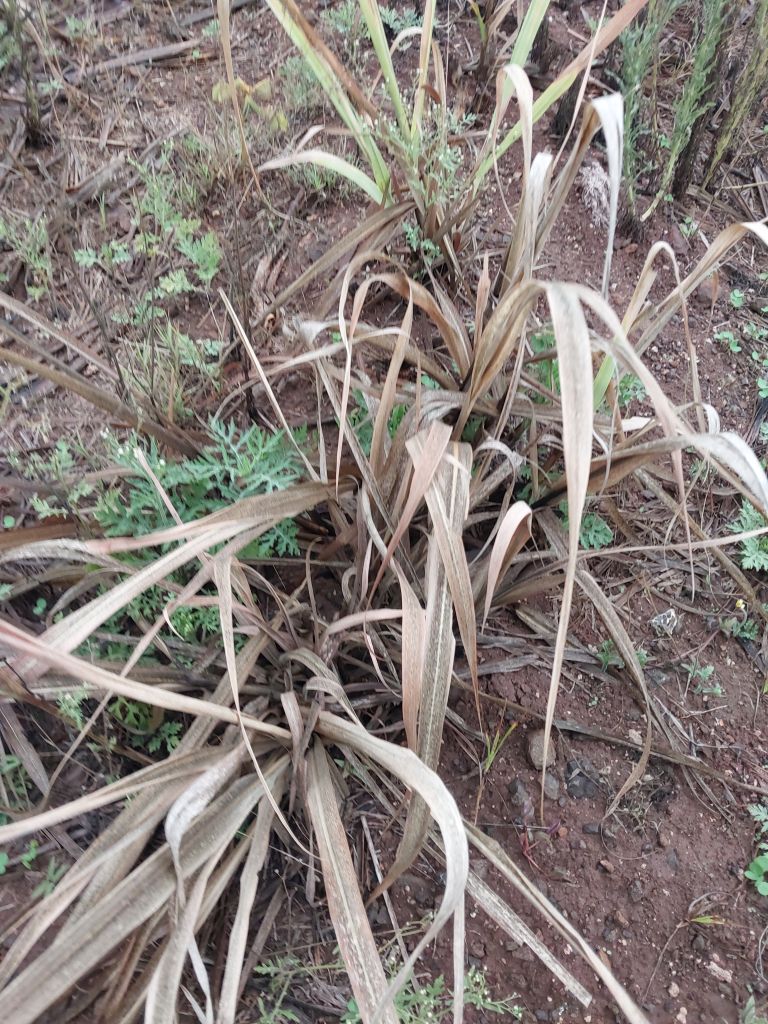
Label: Sett Rot